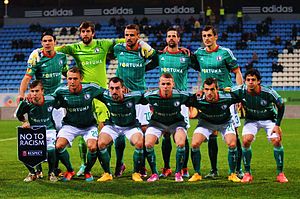
Legia Warszawa / Førsteholdstruppen / Nuværende spillertrup 2019
Legia Warszawa (2014)
Klub Piłkarski Legia Warszawa SSA er en polsk fodboldklub fra hovedestaden Warszawa. Klubben spiller i landets bedste liga, Ekstraklasa, og har hjemmebane på Stadion Wojska Polskiego. Klubben blev grundlagt i 1916, og har siden da vundet 14 polske mesterskaber og 19 pokaltitler.